World Human Rights Moot Court Competition

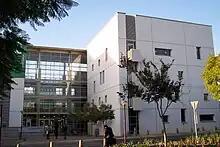
The earlier editions of the moot were held at the University of Pretoria Faculty of Law

The moot involves a written round after which teams are selected for the oral round. Teams argue a hypothetical case on issues of international human rights law in English, Spanish, or French as if it will be adjudicated by a hypothetical International Human Rights Court, on the basis of the Universal Declaration of Human Rights and other applicable (such as regional) human rights instruments.